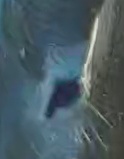
Face region: eyes (orbital_tightening_and_eye_area)
Pain indicator: not_present